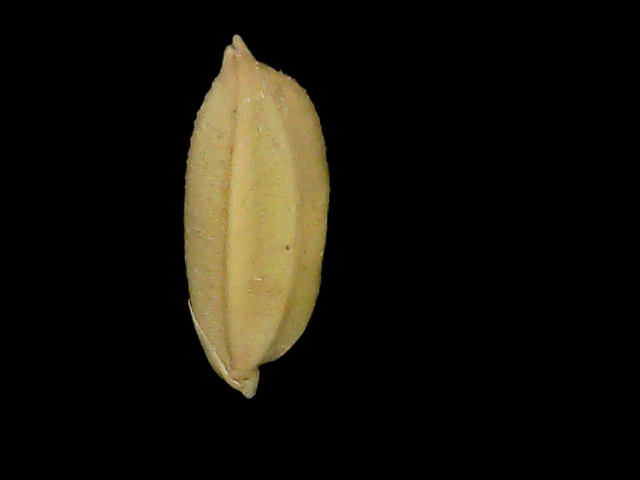
Rice variety: Bd52